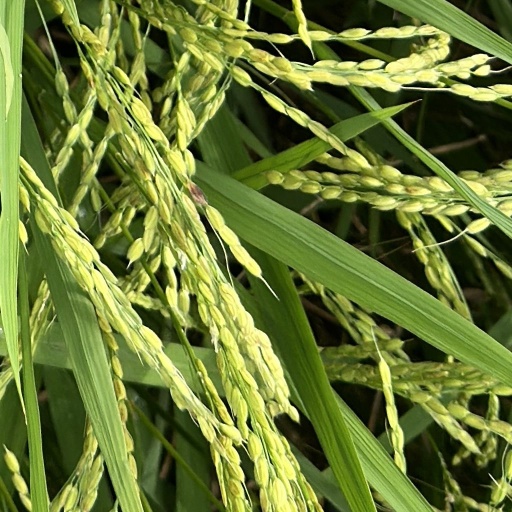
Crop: rice